My Name Is Not Easy

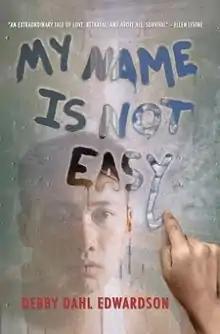
First edition

My Name Is Not Easy is a novel by Debby Dahl Edwardson published by Marshall Cavendish in 2011. It tells the story of three Iñupiaq children who are sent from their home in the Arctic Circle to a Catholic boarding school attended by both native and white children.